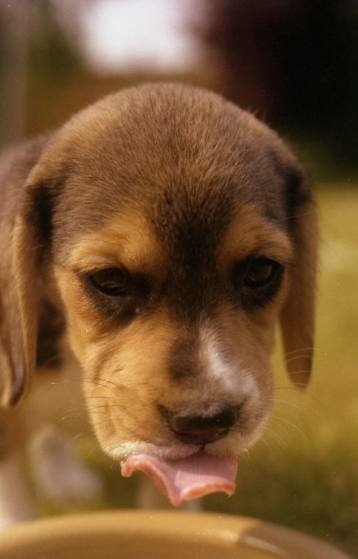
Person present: No